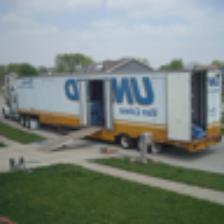
Label: NonHuman